Murad Khachayev

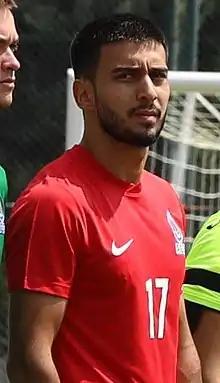
Khachayev in 2022

Murad Shamil ohly Khachayev (born on 14 April 1998) is a professional footballer who plays as a midfielder who plays for Neftçi in the Azerbaijan Premier League. Born in Ukraine, he represents the Azerbaijan national team.